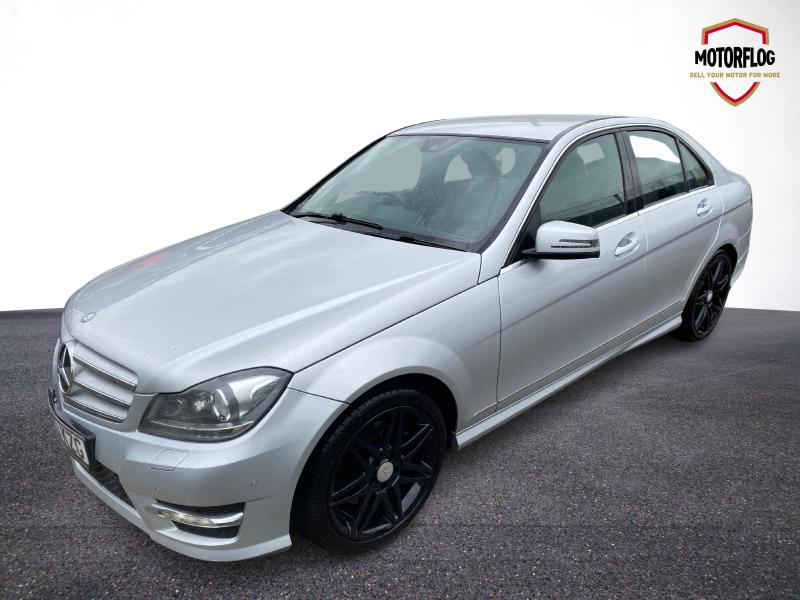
Aucun dommage détecté.
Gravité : aucun